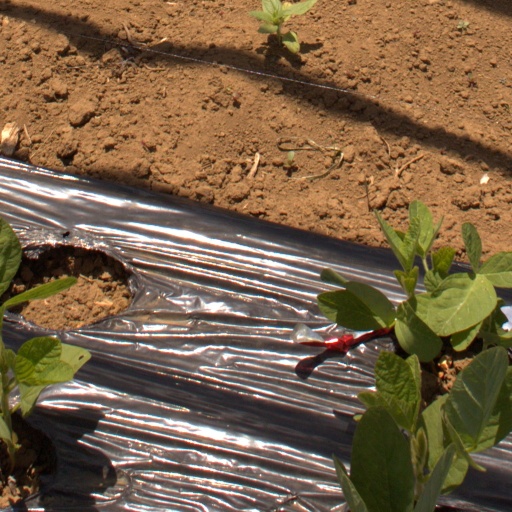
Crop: Jerusalem artichoke